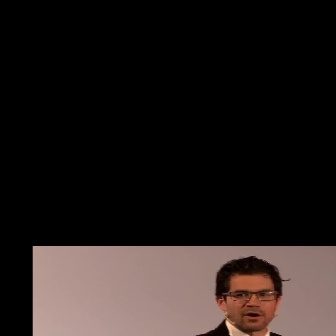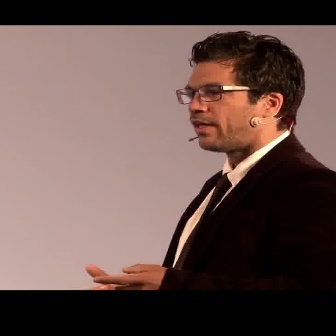
  Please identify the target specified by the bounding box [214,255,289,331] in the first image and locate it in the second image. Return the coordinates in [x_min,y_min,x_max,y_max] format.
Answer: [183,31,304,152]